University of Oregon rowing team

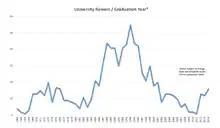
Number of Rowers on the University of Oregon Rowing Team per Year

In the next season, Reed Adler took over as men's coach for the Ducks, and he was followed by Chuck Knoll in 1976. Coach Brian Cole entered the 1968 Long Beach Rowing Trials, finishing two spots shy of an Olympic berth and earning a bronze medal.